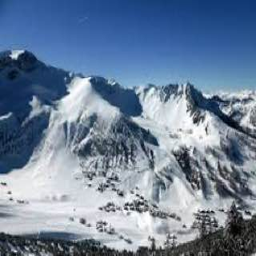
malbun ski resort lichtenstein